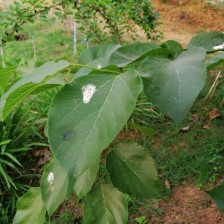
Variety: TaiwanMeacho